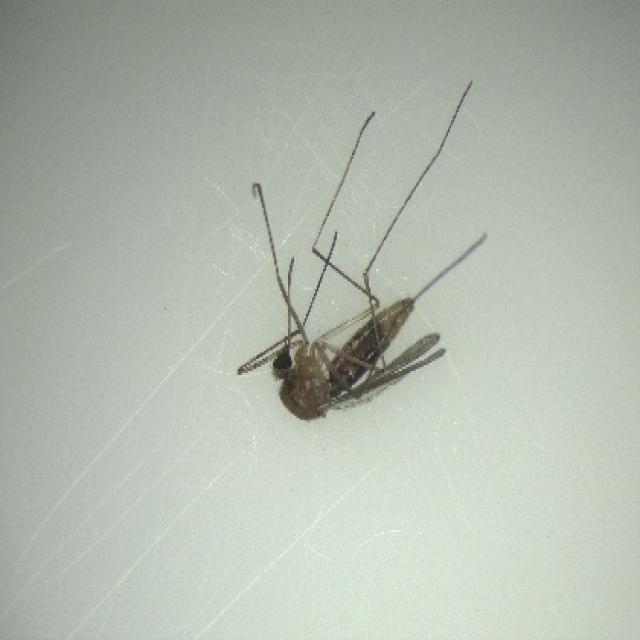
Species: culex_pipiens